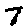
Label: 7